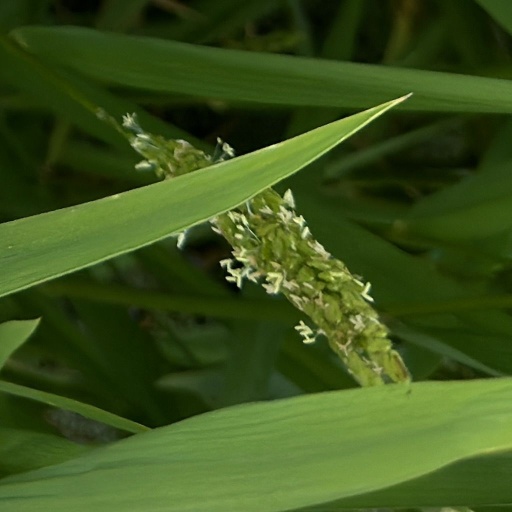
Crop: rice